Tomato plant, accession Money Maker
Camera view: vertical (180 deg); turntable rotation: 0 degrees
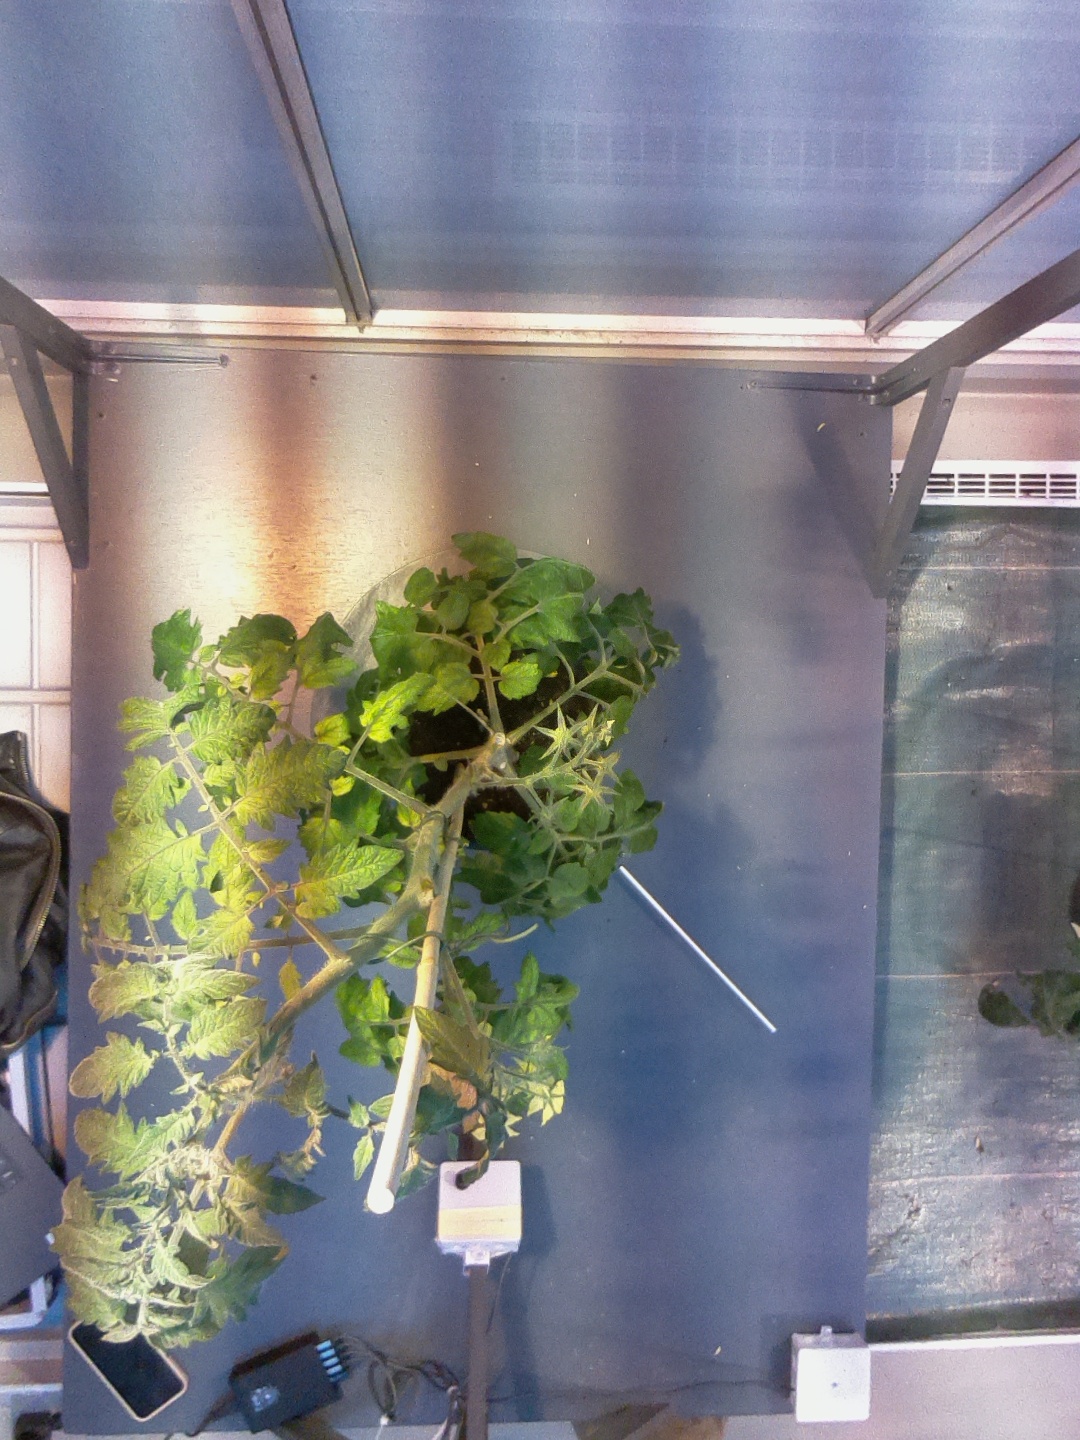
BBCH growth stage 70: Fruits at the main stem or branches visibles